Dearborn Hills

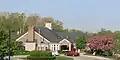
Dearborn Hills Golf Course clubhouse Michigan

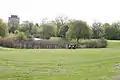
Dearborn Hills Golf Course greens Michigan

Dearborn Hills is a golf course built in 1922–23 by the late Robert Herndon, a prominent local developer and benefactor. After Herndon's death in 1986, his widow deeded the course to the city. It is reputed to be Michigan's oldest public golf course and is listed in the State Register of Historic Sites. In the summer of 1991 it closed to undergo a nearly $5 million renovation and expansion. It has a rating of on GolfNow.